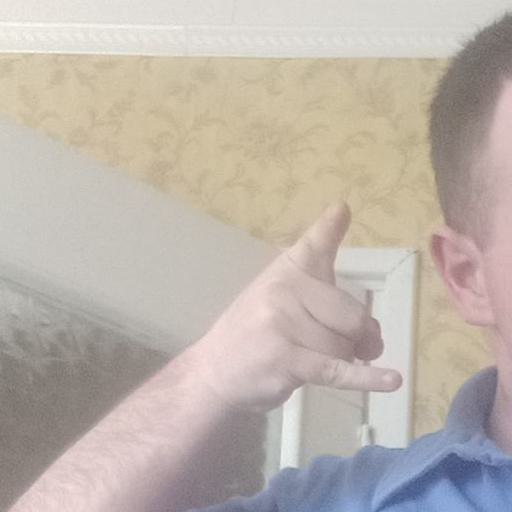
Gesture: call